James Edward Edmonds

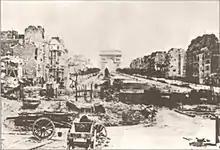

Edmonds was commissioned into the Corps of Royal Engineers on 22 July 1881. Edmonds spent four years based in Chatham and a year in Malta studying submarine mining, a matter which the Royal Navy could not be expected to undertake. Edmonds's intellect was recognised with the nickname "Archimedes". After returning from Malta, Edmonds was posted to Hong Kong with two companies of engineers to garrison the colony after a Russian invasion scare. The 33rd Engineer Company, in which Edmonds served, was one of those chosen. When the orders were received the company commander went sick and his deputy requested to be excused as his wife was pregnant. The two companies reached Hong Kong, one with eight men and the other about thirty; the absentees were either ill, invalid or on attachment and had missed the boat.